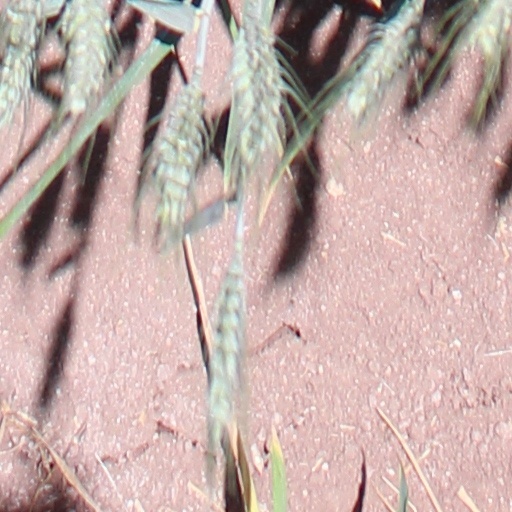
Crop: wheat